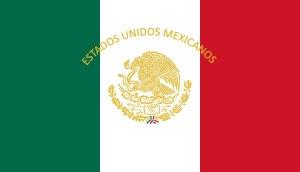
Le drapeau du Mexique est le drapeau national et le pavillon national du Mexique. Ce drapeau tricolore est rectangulaire de proportions 4/7 à bandes verticales vert, blanc et rouge de même taille. En son centre, sur la bande blanche, figurent les armes du Mexique, représentant un aigle mexicain perché sur un figuier de Barbarie, dévorant un serpent.
Le président des États-Unis mexicains ou président de la République est le chef de l'État du Mexique. Selon la constitution, le président de la République est aussi le chef du gouvernement, le commandant en chef de l'armée de terre, de la marine et de la force aérienne. Il est élu pour un mandat de six ans non renouvelable.